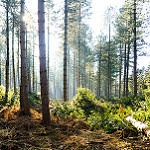
Label: forest